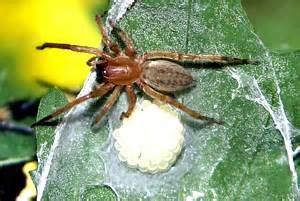
Label: spider